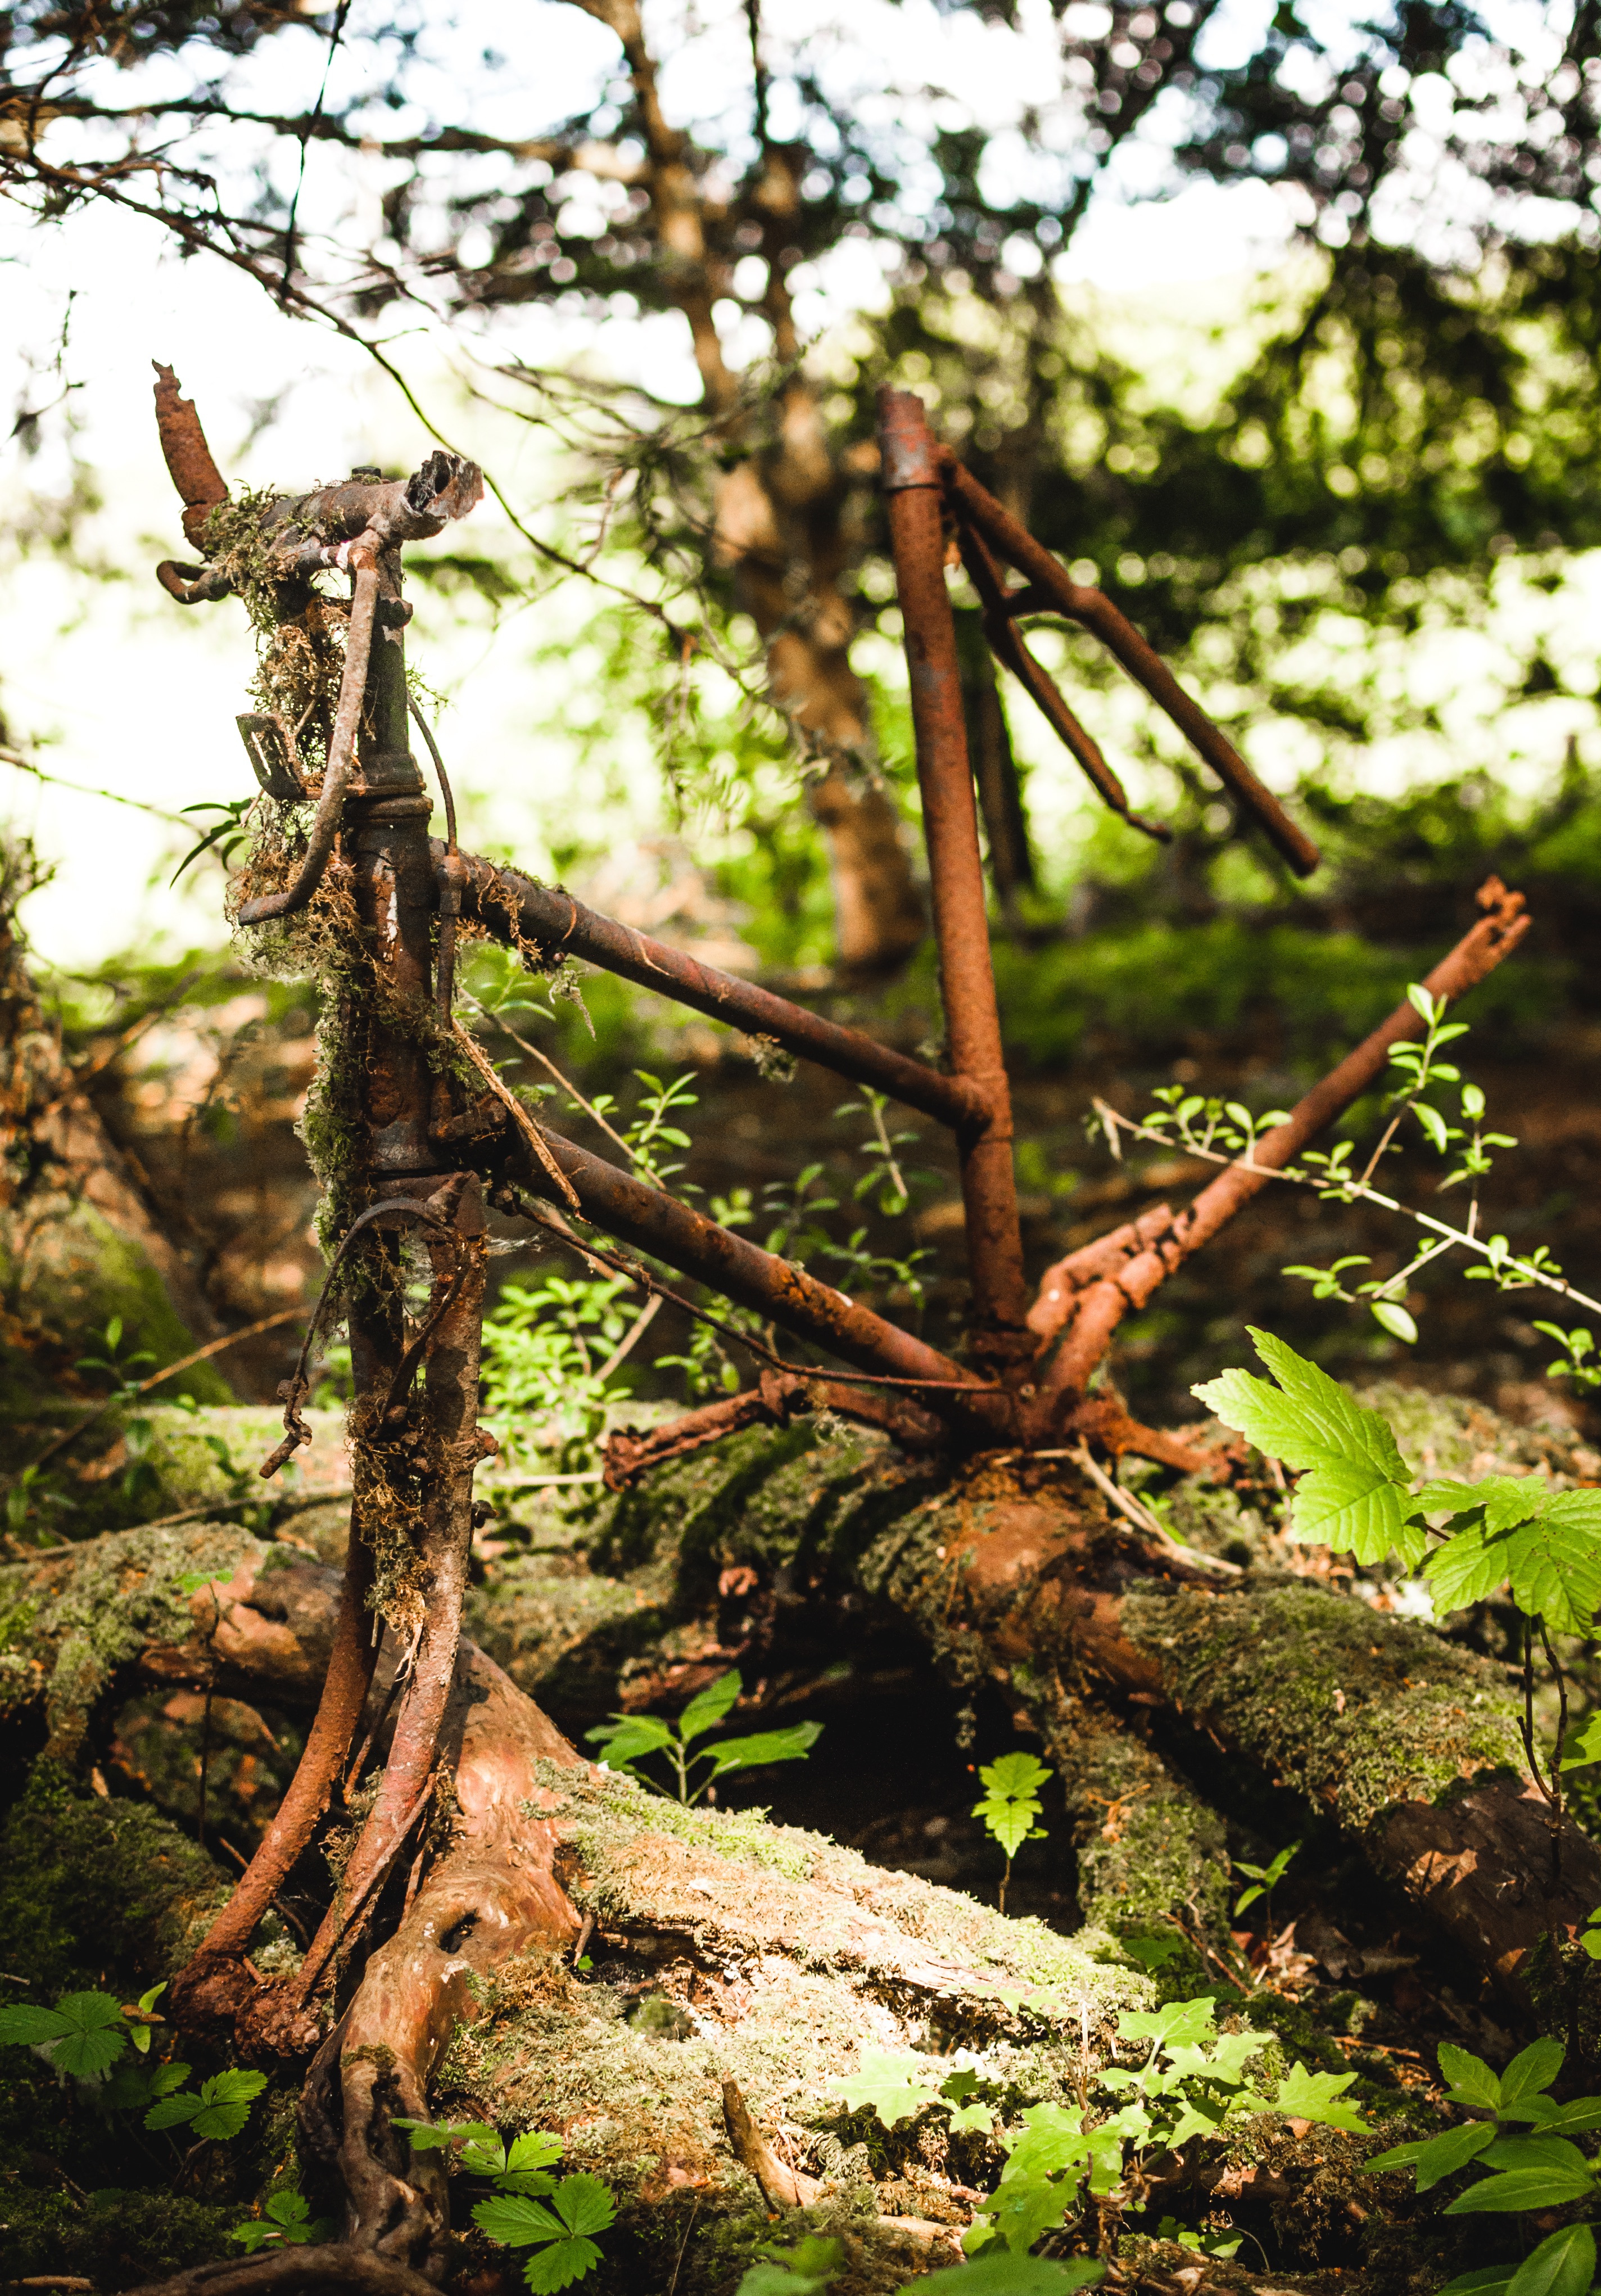
tree, nature, forest, branch, plant, leaf, flower, trunk, wildlife, jungle, autumn, botany, flora, fauna, rainforest, woodland, habitat, old growth forest, natural environment, woody plant